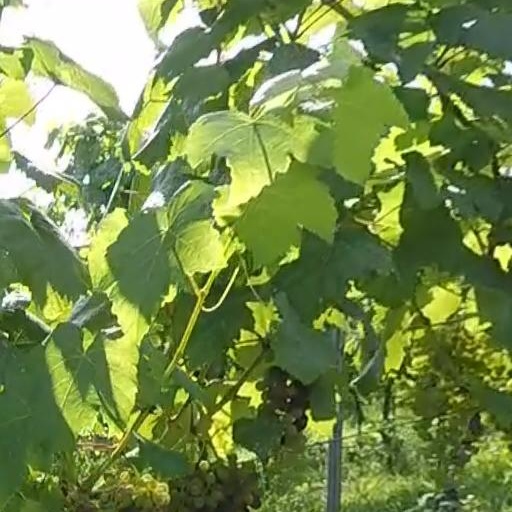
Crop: grape